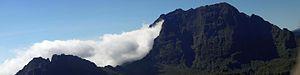
Panorama du piton des neiges vu depuis le Maïdo. Réaliser par l'assemblage de 28 photos (2 lignes de 14 photos)
Le piton des Neiges est le point culminant de l'île de La Réunion, à 3 070 mètres d'altitude. Il est parfois considéré comme le point culminant de l'océan Indien, bien que cette affirmation soit discutable puisque des volcans de Sumatra, Java, Bali et Lombok sont plus élevés.